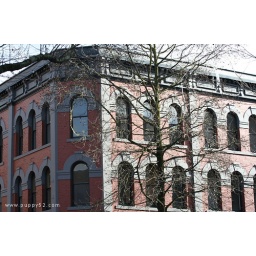
this will look nice in black and white